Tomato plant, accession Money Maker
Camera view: bottom (45 deg); turntable rotation: 240 degrees
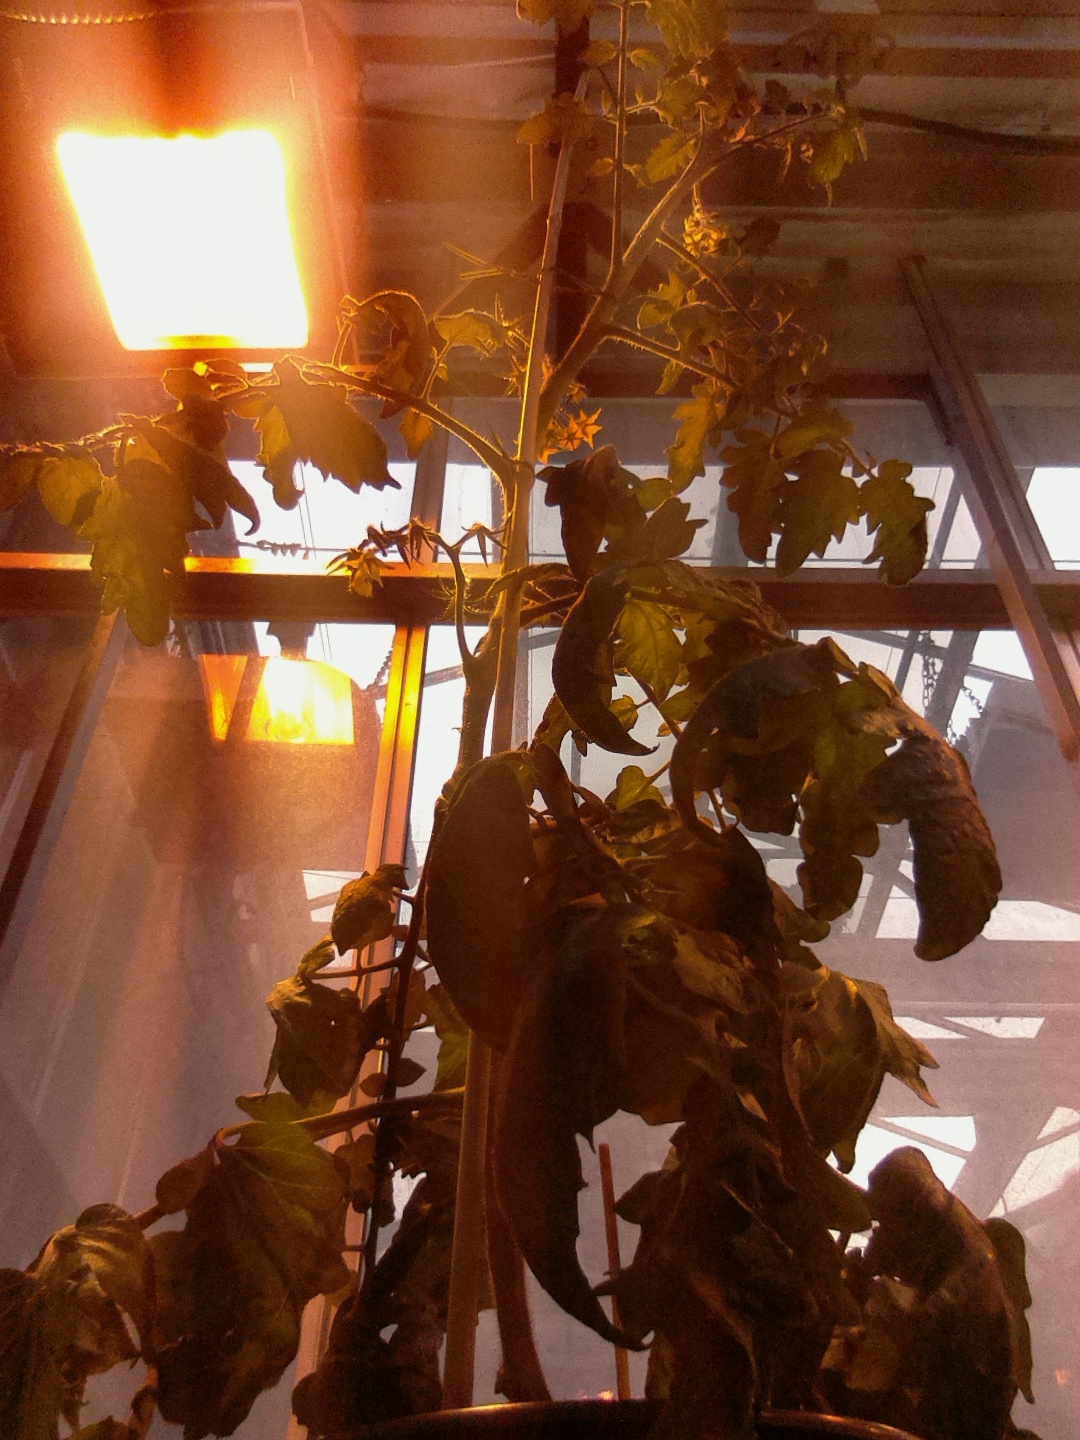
BBCH growth stage 71: 10%-20% of final fruit size